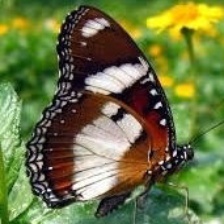
Species: DANAID EGGFLY
Butterfly family (ImageNet category): monarch